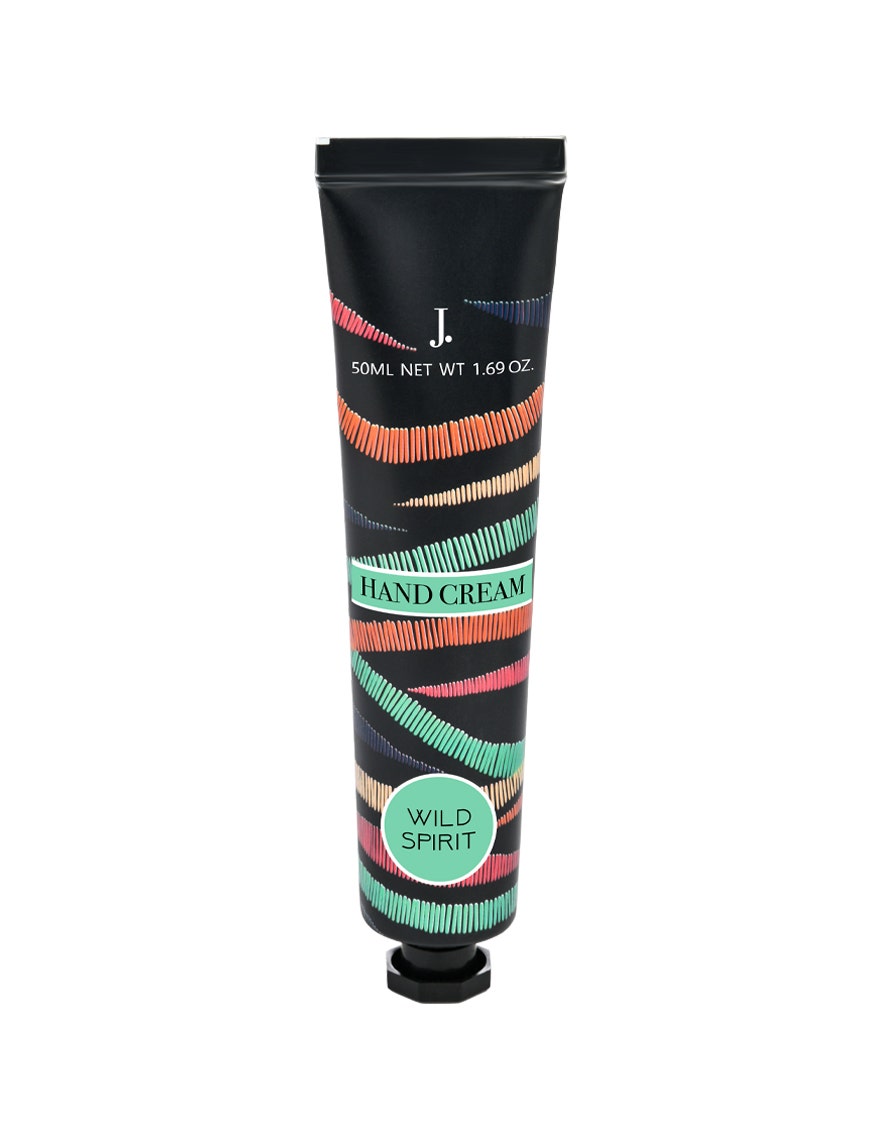
angola hand cream